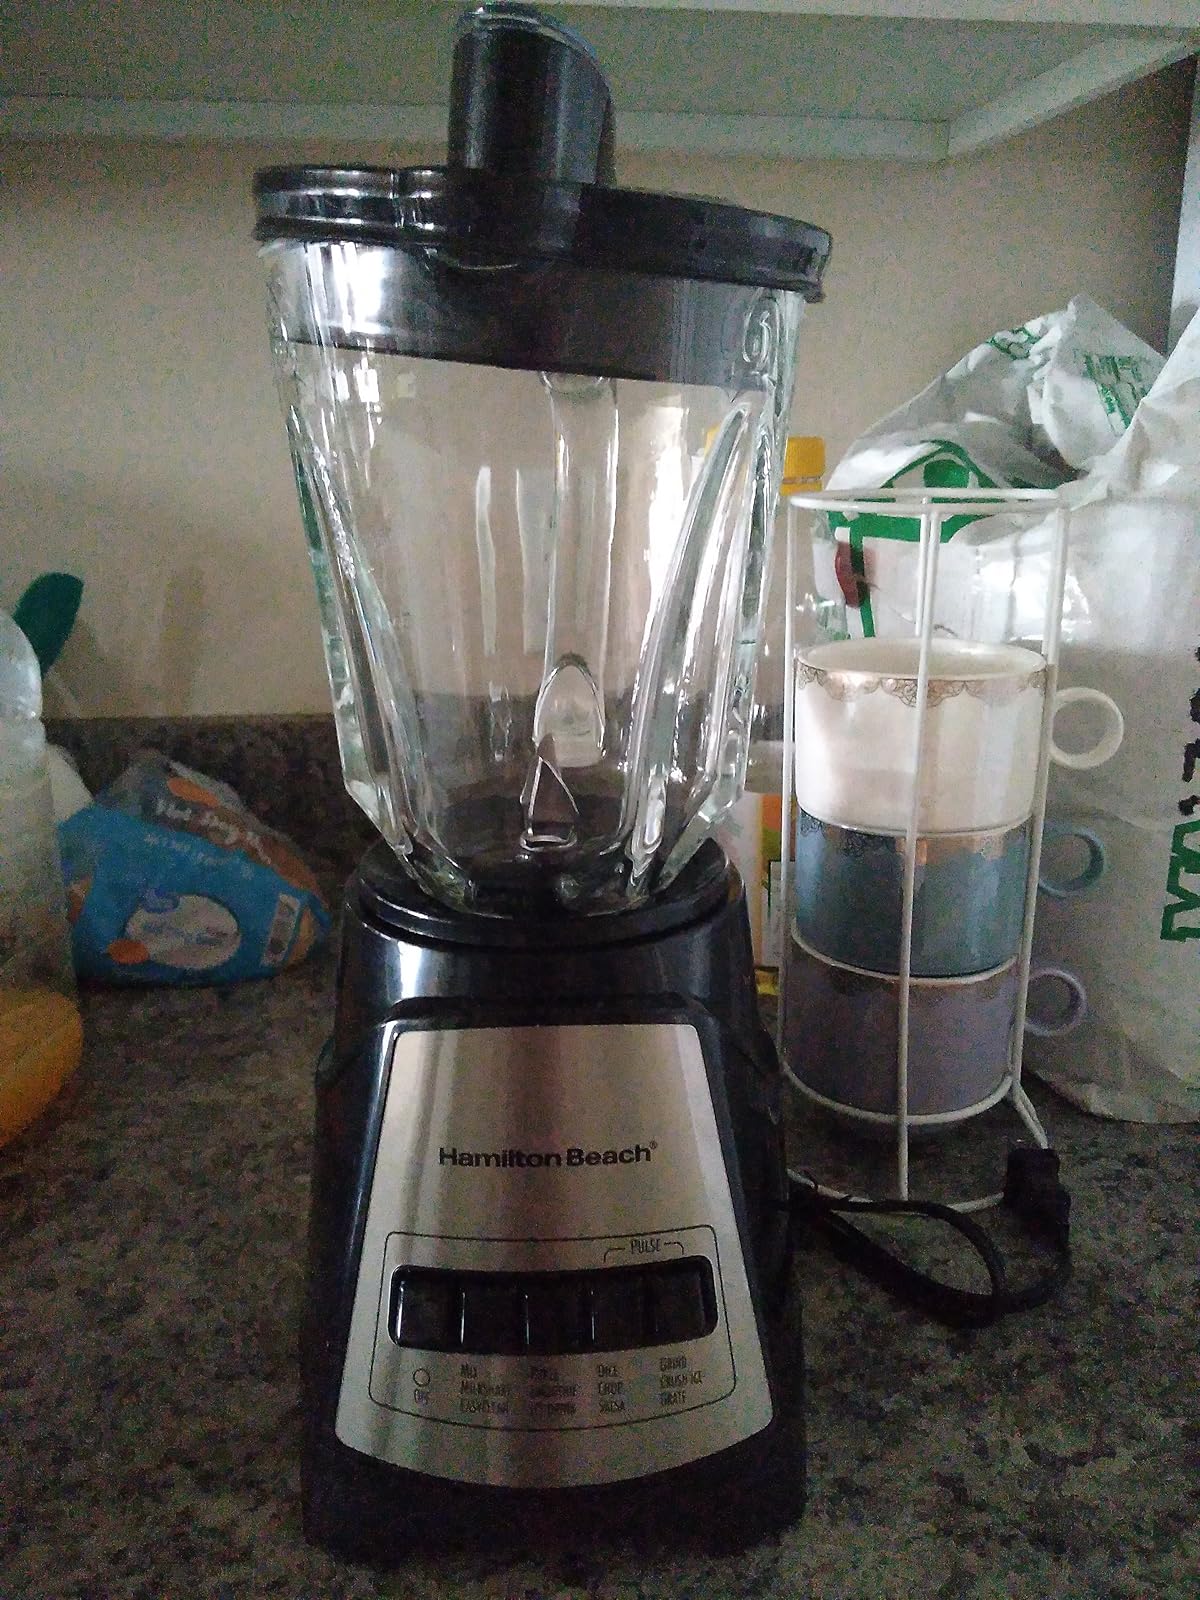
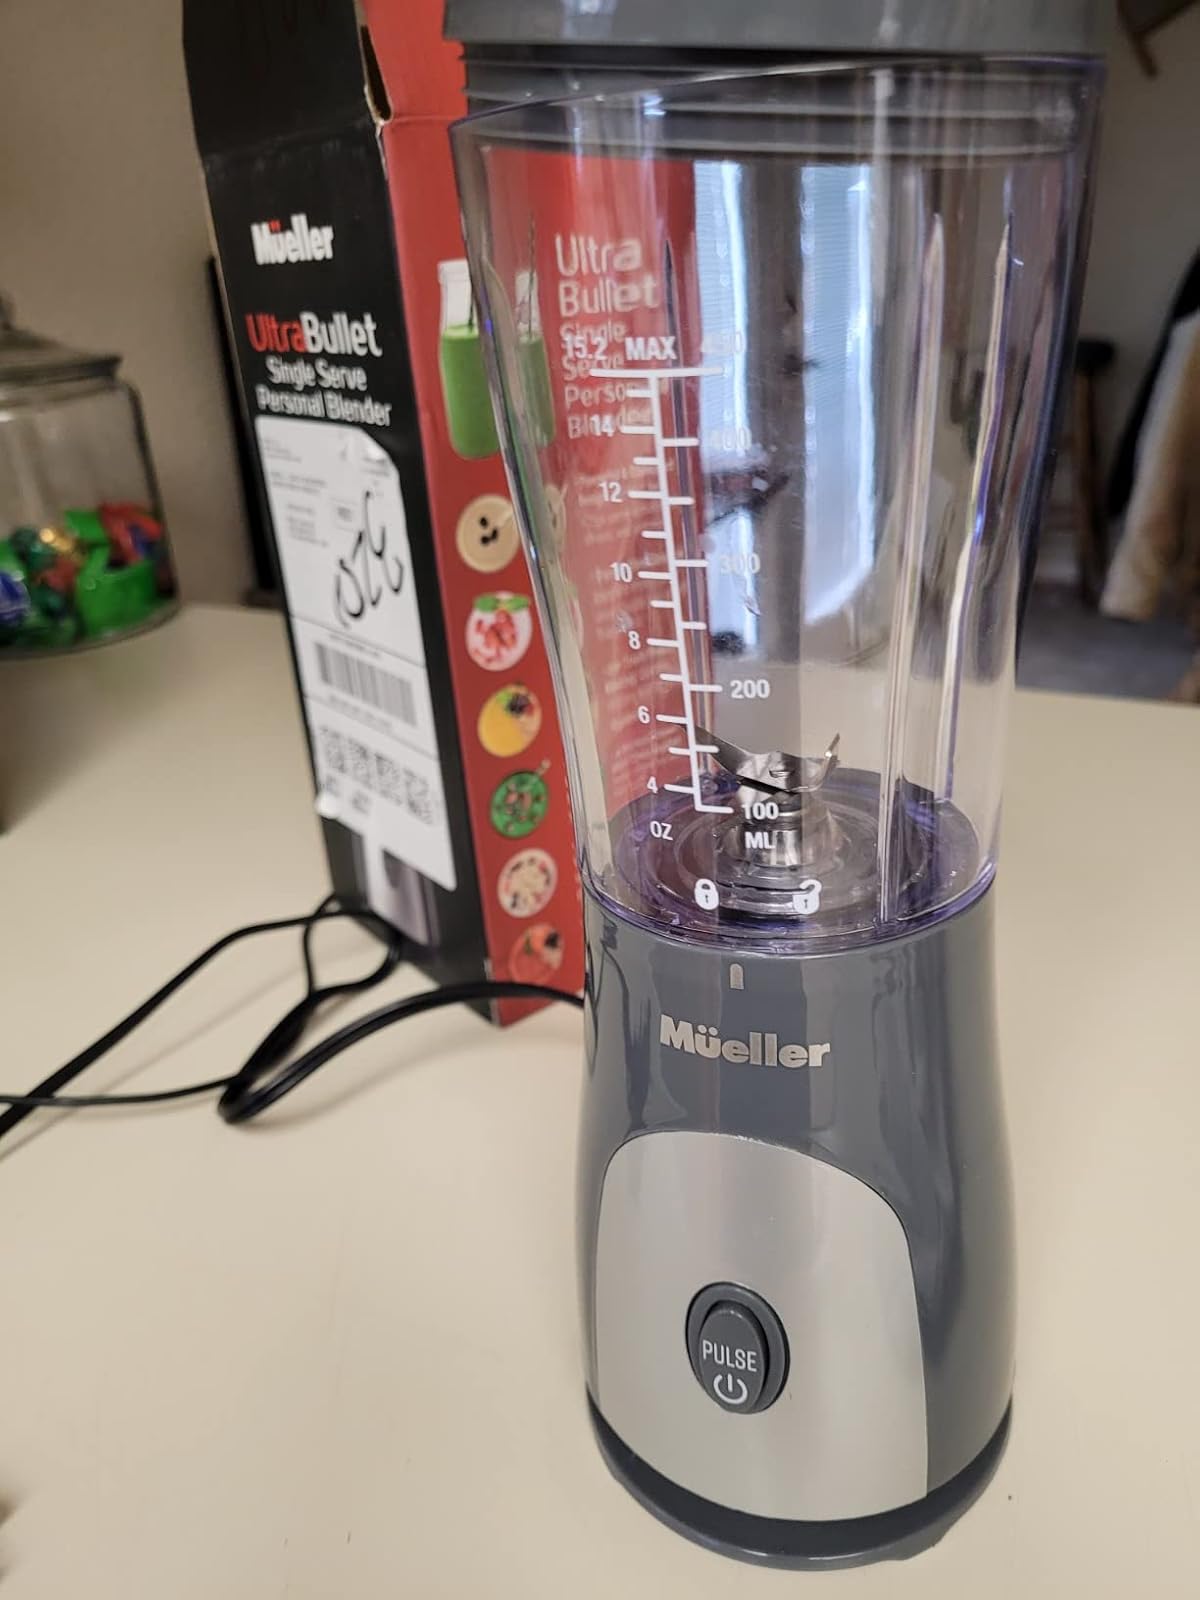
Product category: items_blender
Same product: no